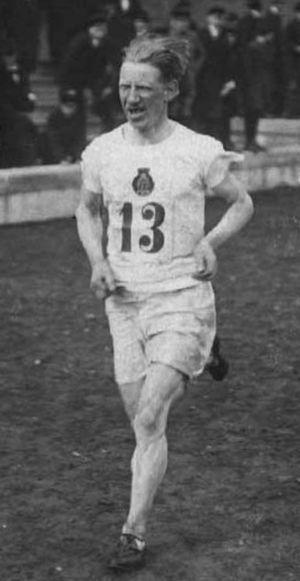
Josef Ternström est un ancien athlète suédois spécialiste du cross-country.